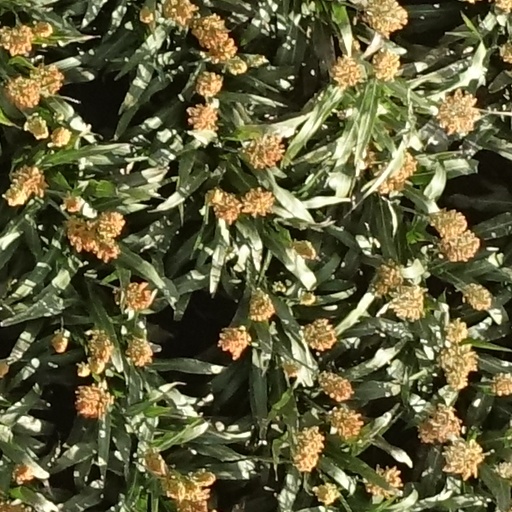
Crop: sorghum